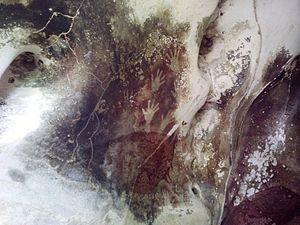
Les grottes de Leang-Leang se trouvent dans le sud de l'île indonésienne de Sulawesi, dans le kabupaten de Maros, dans la province de Sulawesi du Sud. Elles sont situées à environ une heure de route au nord de Makassar, la capitale de la province. Le village de Leang-Leang est en effet au cœur d'une région calcaire truffée de grottes.